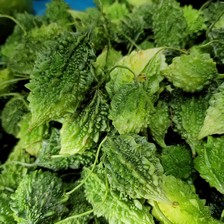
Label: others